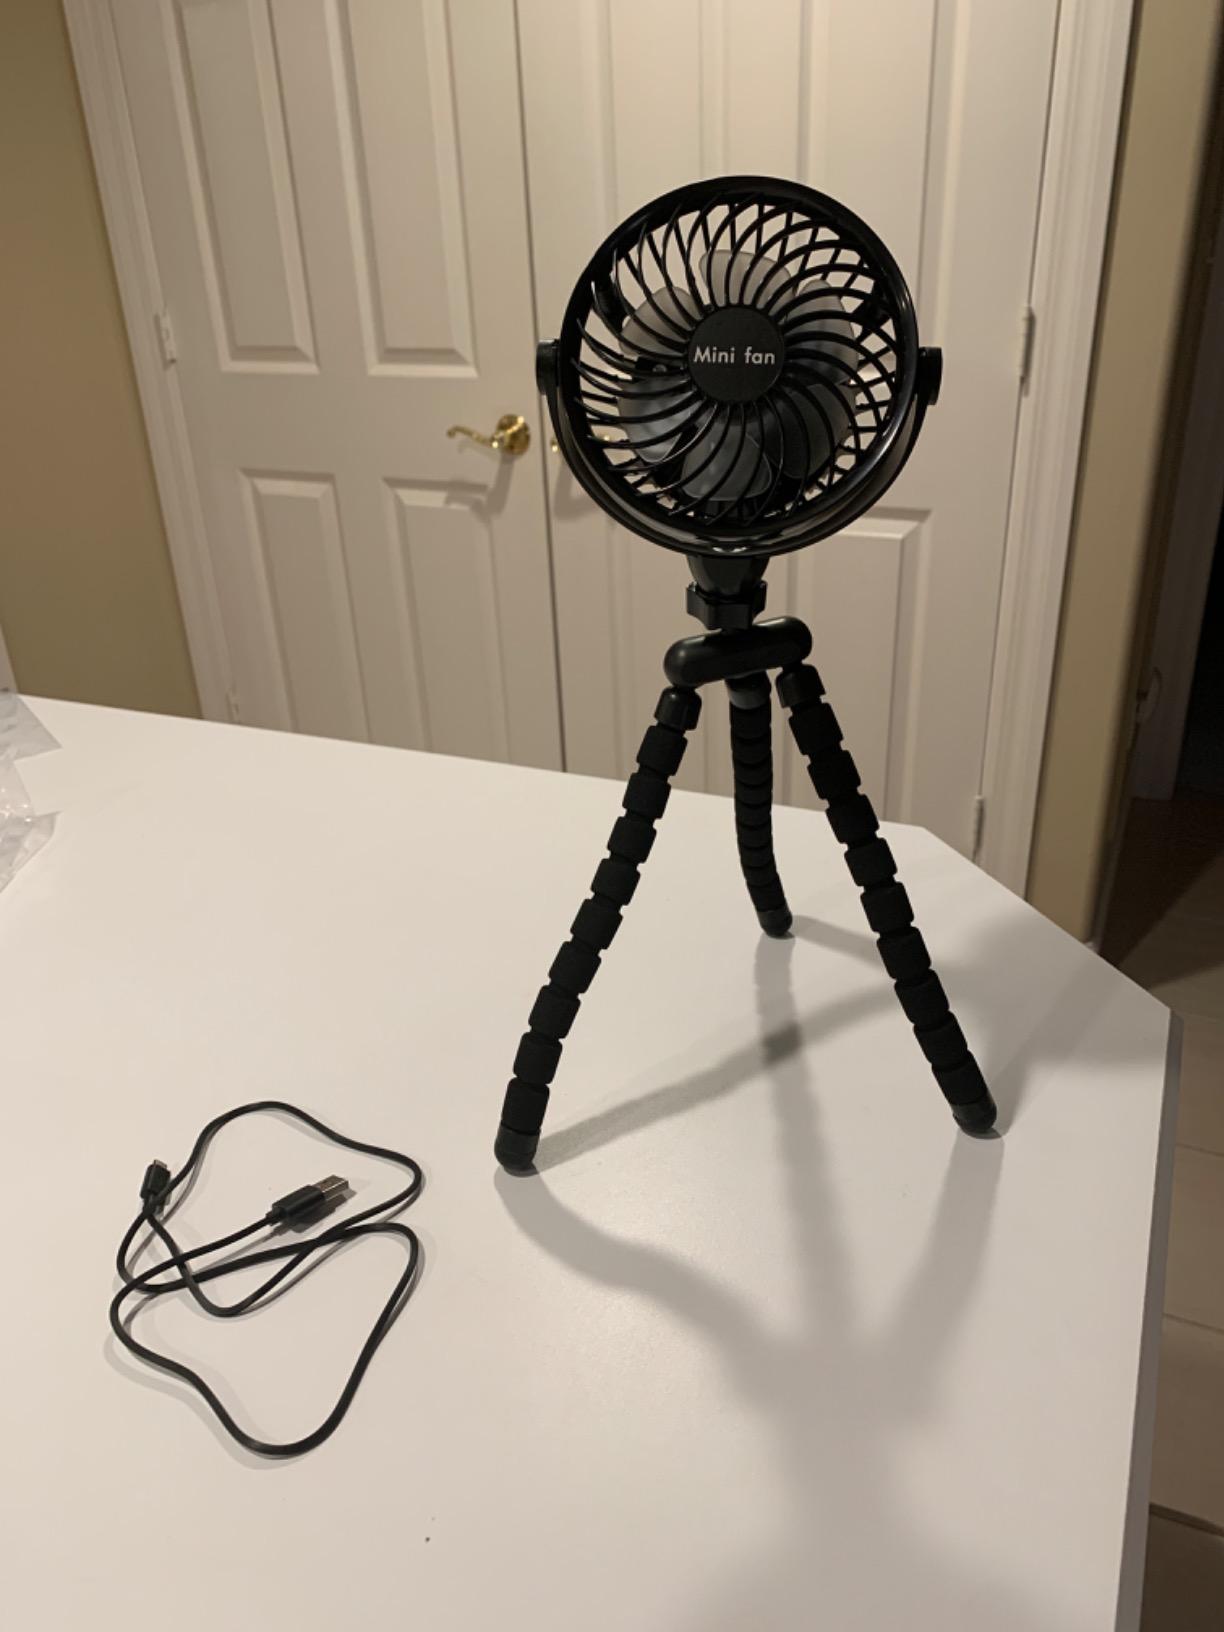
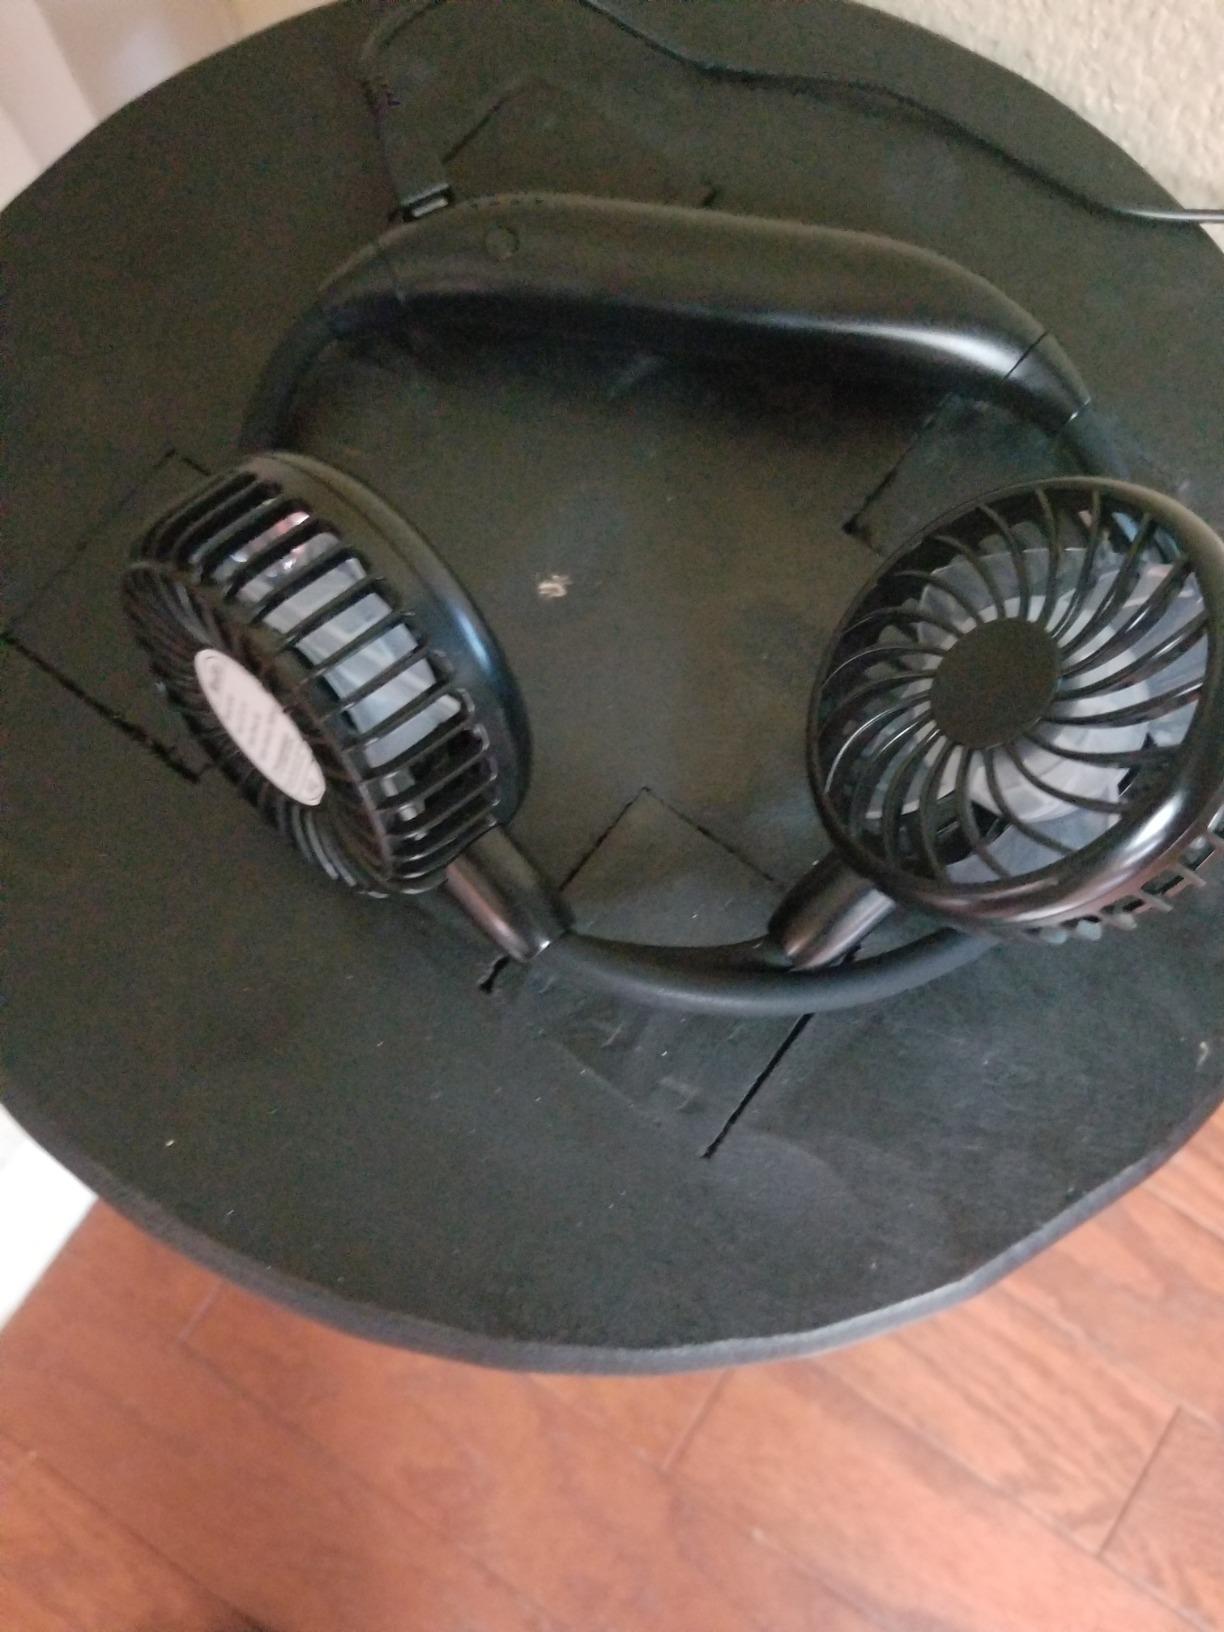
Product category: fan
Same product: no